St John the Baptist, Egglescliffe

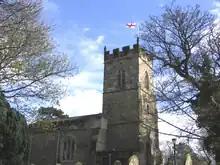
View of Egglescliffe Parish Church from the churchyard

The parish church of St John the Baptist, Egglescliffe is an Anglican church in the village of Egglescliffe, Stockton-on-Tees. It is a perpendicular church, built in the Norman style. There has been a church on the site for at least 900 years, however the original date of construction is unknown. It is claimed that there is a tunnel from the church to the Friarage in the grounds Yarm School. It is alleged that it was originally used as an escape tunnel for the monks when the Yarm School area was a catholic house. The Dominican Friars, Black Friars, occupied a site in Yarm from 1286 to 1583.